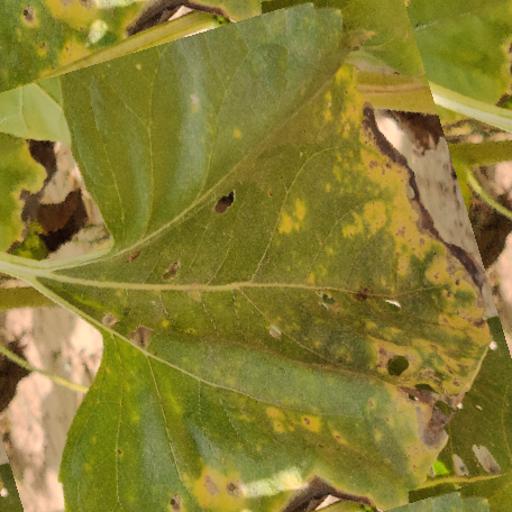
Label: Leaf_scars